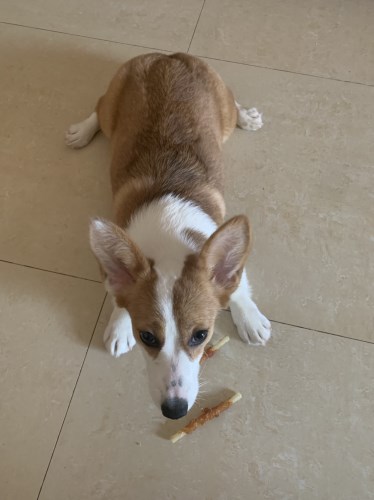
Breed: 2909-n000116-Cardigan